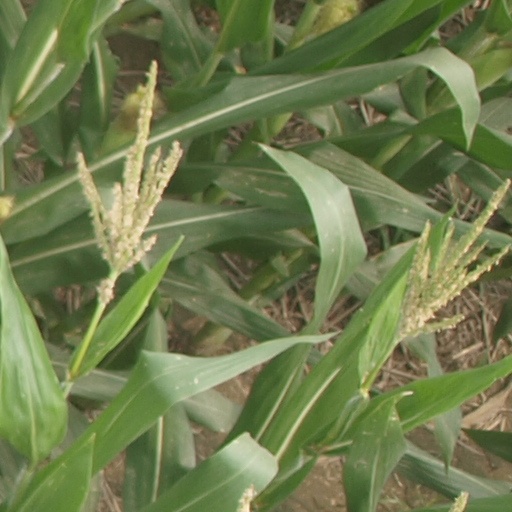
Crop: maize; corn